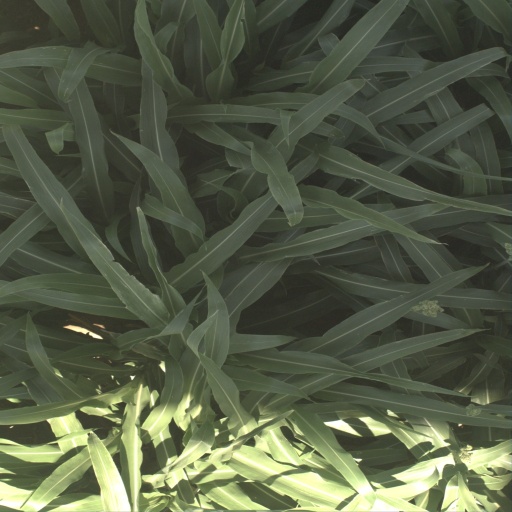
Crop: sorghum